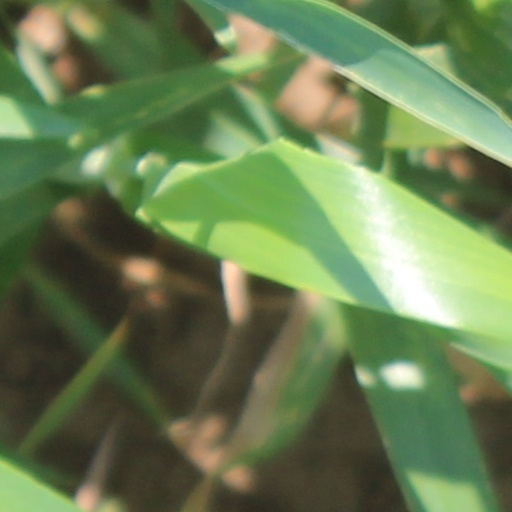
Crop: wheat